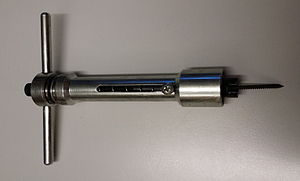
Biltyveri
Låsekerneaftrækker til ulovlig åbning af bildøre
En biltyv er en tyv der hovedsagelig eller udelukkende stjæler biler.